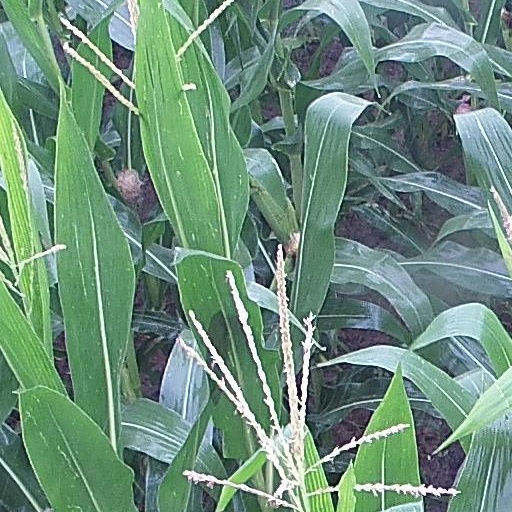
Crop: maize; corn